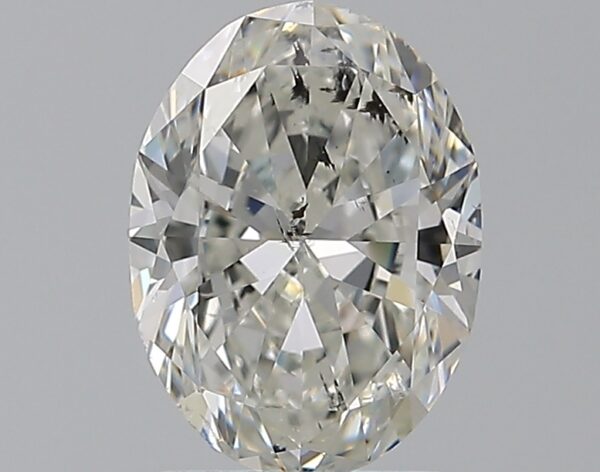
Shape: oval
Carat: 1.5
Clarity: SI2
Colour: G
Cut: VG
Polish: EX
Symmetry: VG
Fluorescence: M
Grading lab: GIA
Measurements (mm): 8.65 x 6.38 x 3.85